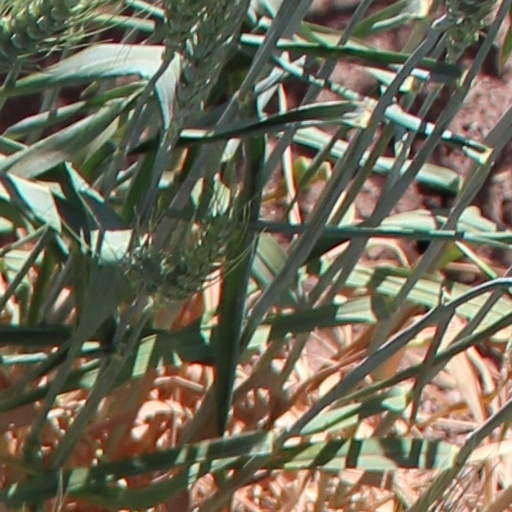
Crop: wheat